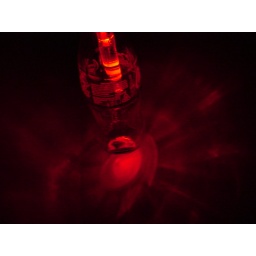
red light in bottle